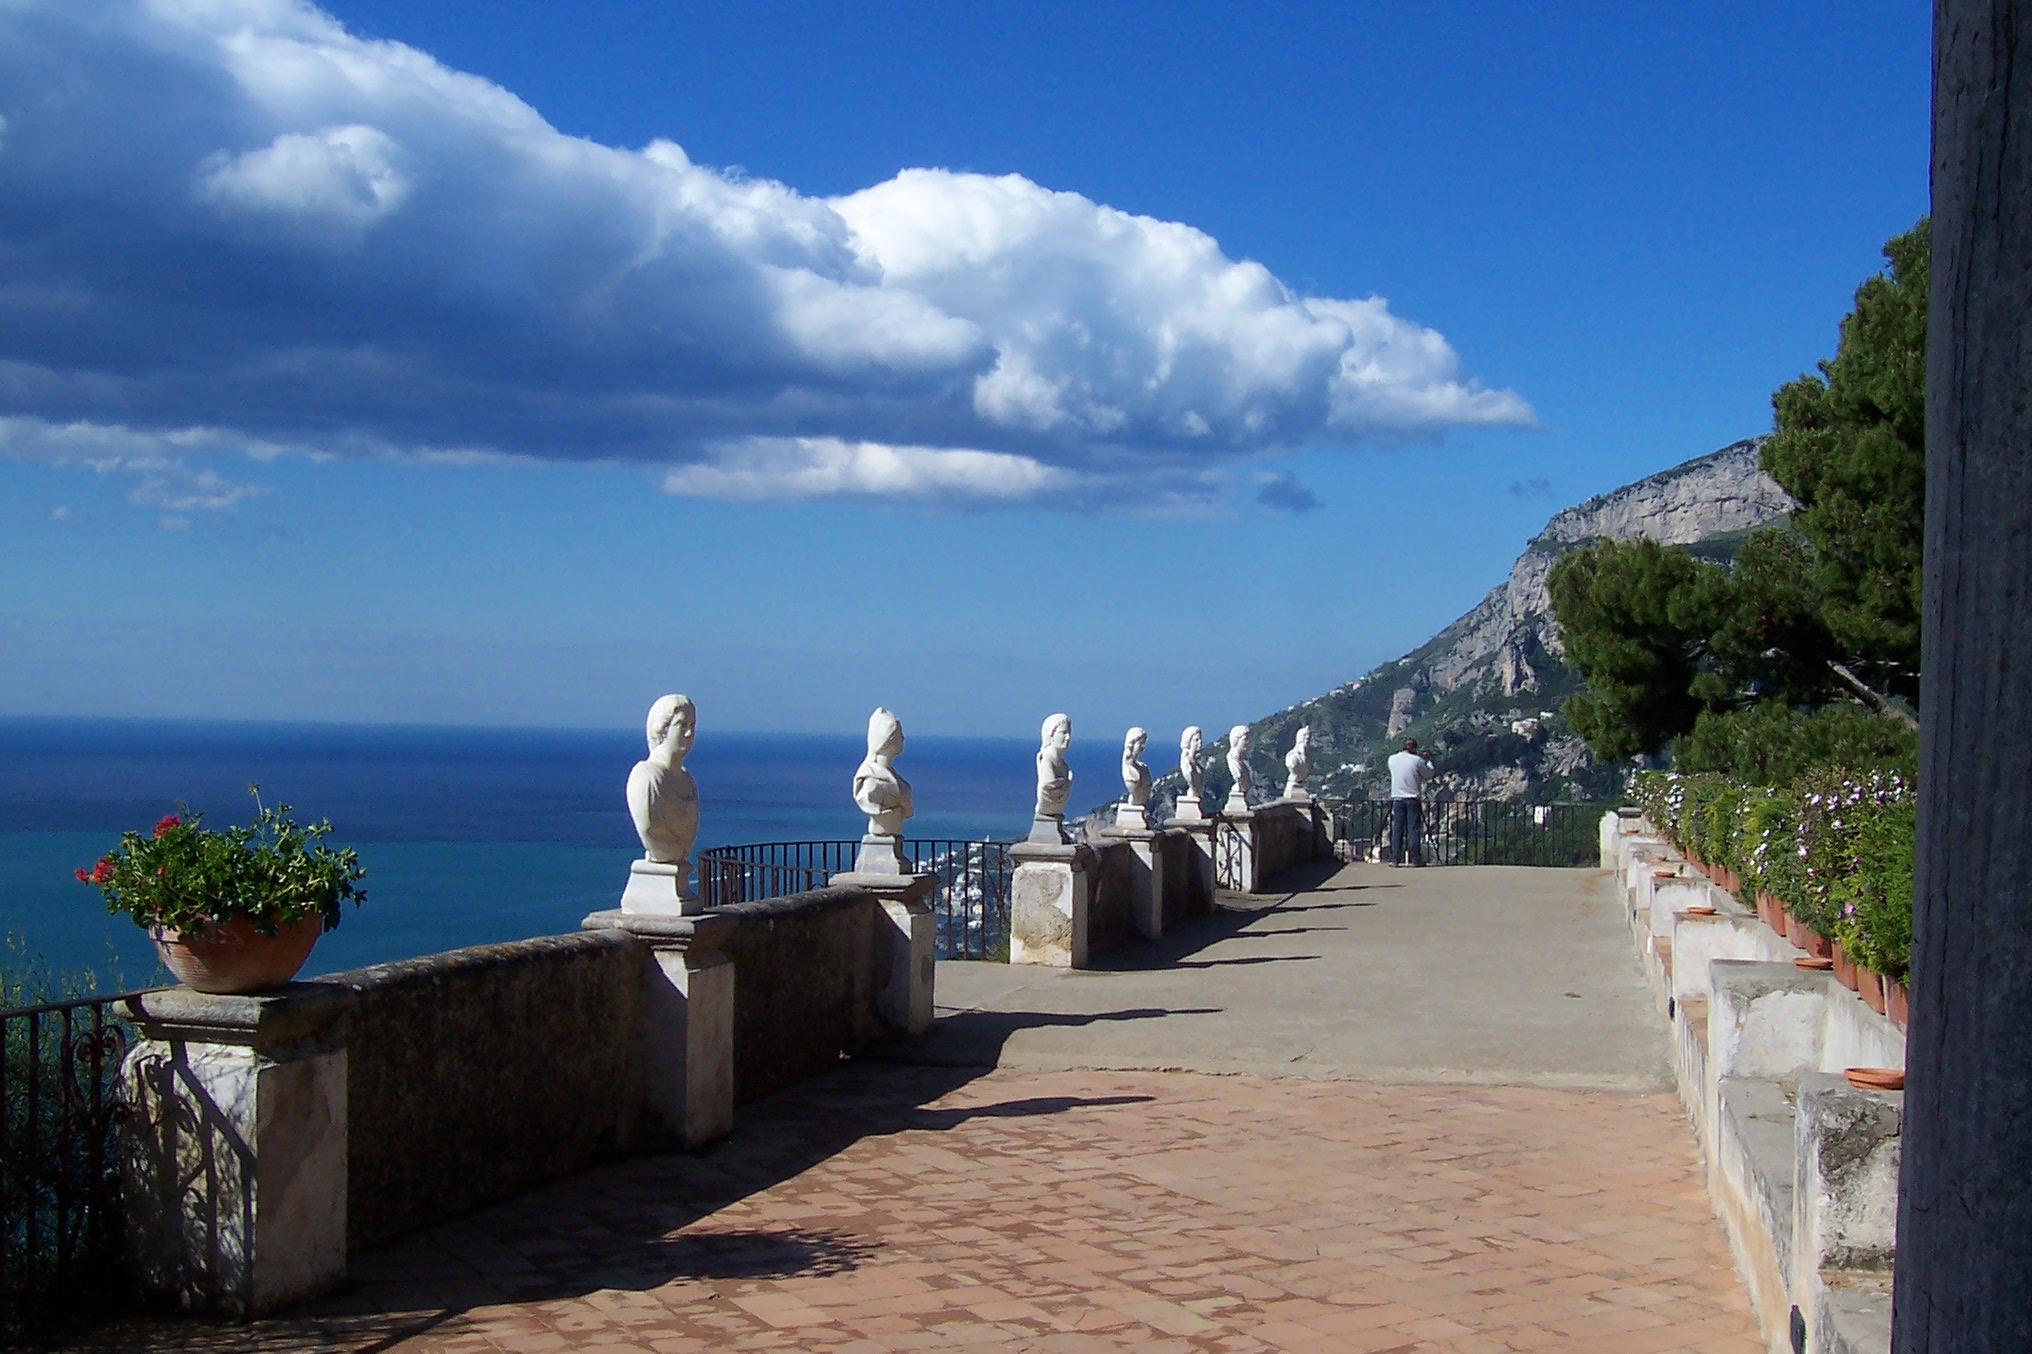
beach, sea, coast, ocean, shore, vacation, travel, bay, italy, tourism, body of water, cape, sorrento, amalfi coast, ravello, villa cimbrone